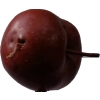
Label: Apple 18